Monarchy of Antigua and Barbuda

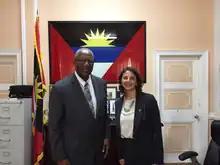
Governor-General Sir Rodney Williams with EU ambassador Daniela Tramacere, 2017

Upon a demise of the Crown (the death or abdication of a sovereign), it is customary for the accession of the new monarch to be publicly proclaimed by the governor-general at Government House, St John's, after the accession. Regardless of any proclamations, the late sovereign's heir immediately and automatically succeeds, without any need for confirmation or further ceremony. An appropriate period of mourning also follows, during which flags across the country are flown at half-mast to honour the late monarch. The day of the funeral is likely to be a public holiday.